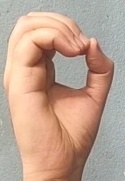
ASL sign: O